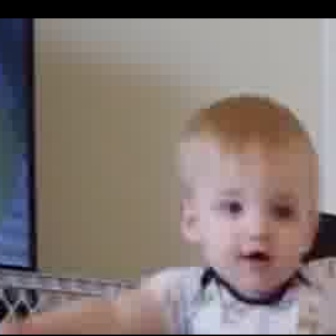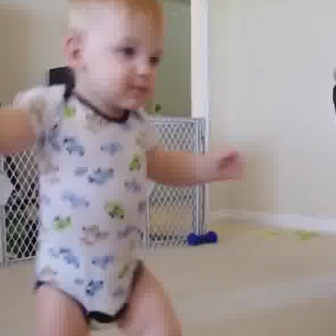
  Please identify the target specified by the bounding box [198,182,305,288] in the first image and locate it in the second image. Return the coordinates in [x_min,y_min,x_max,y_max] format.
Answer: [84,33,160,109]